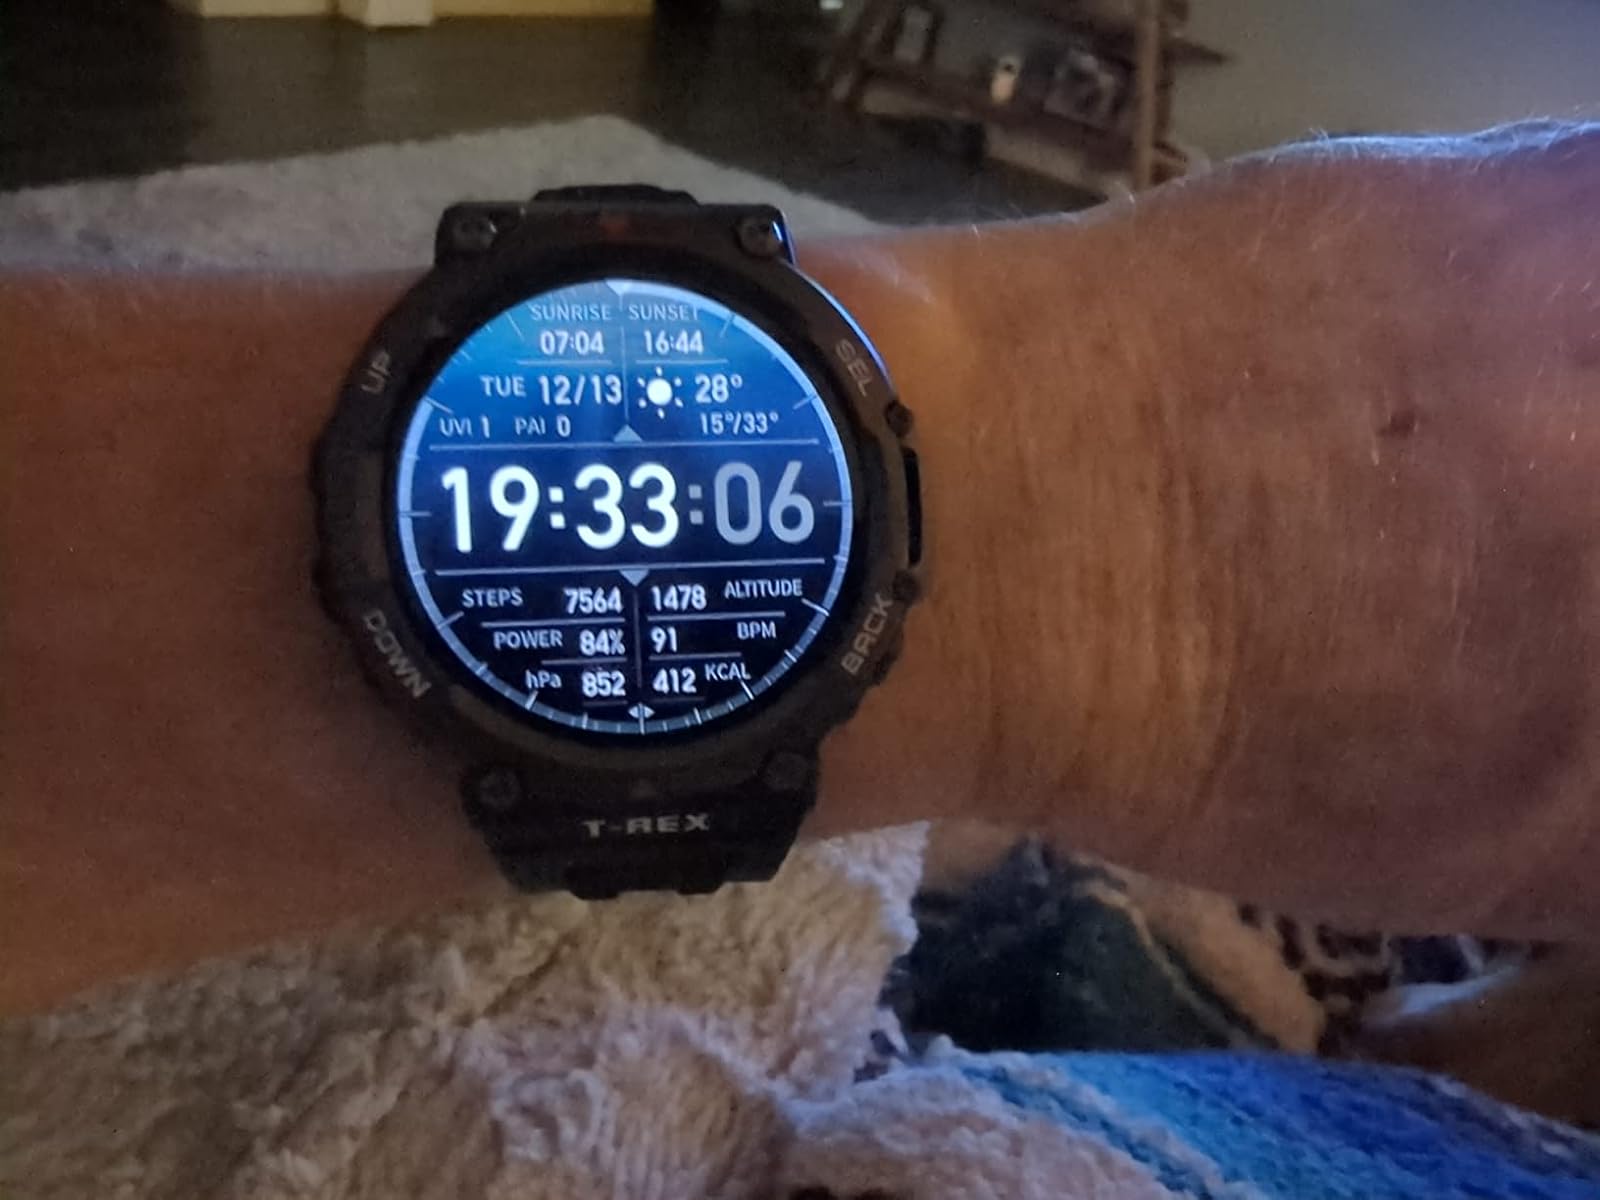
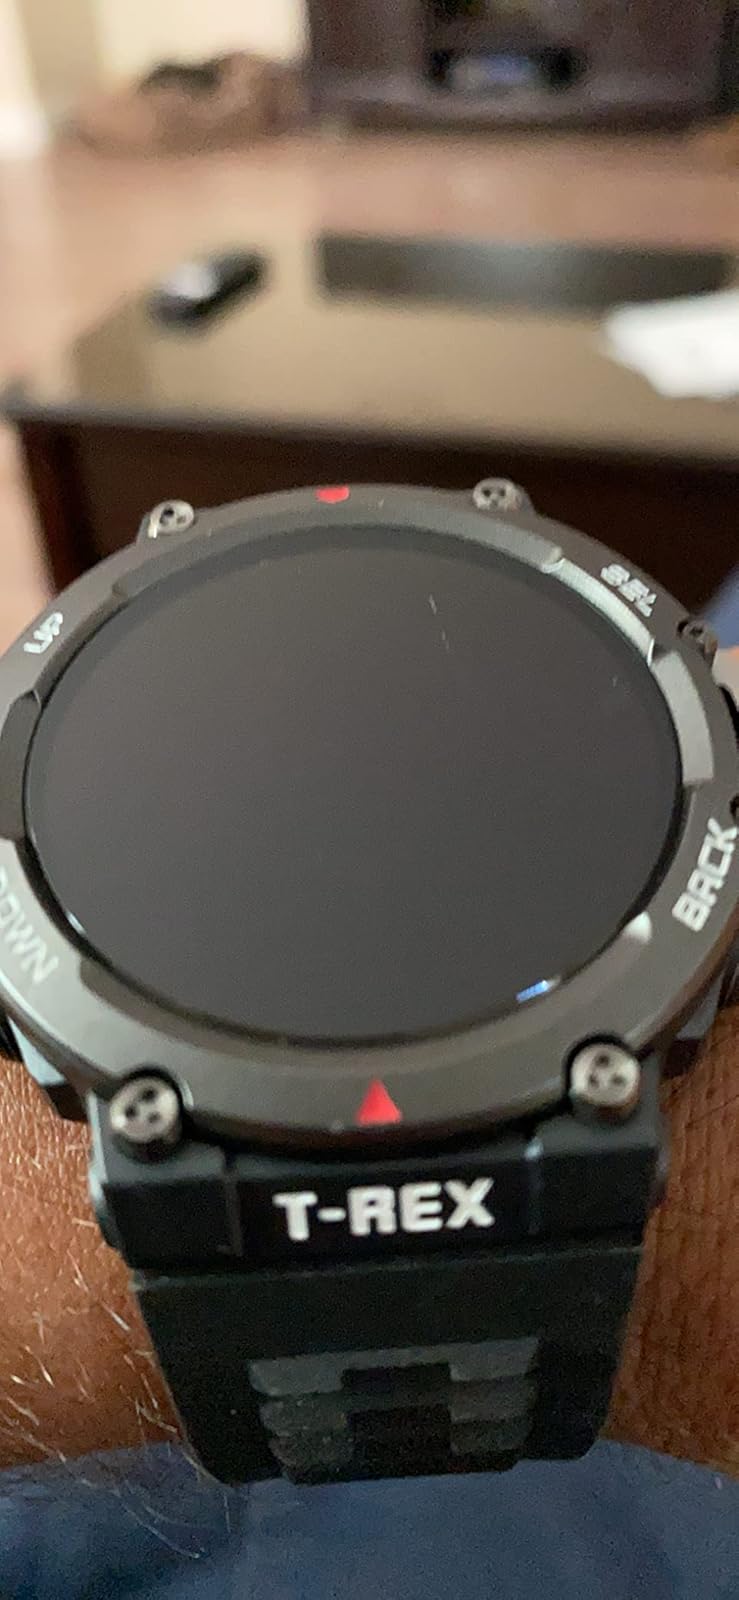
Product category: smartwatch
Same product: yes